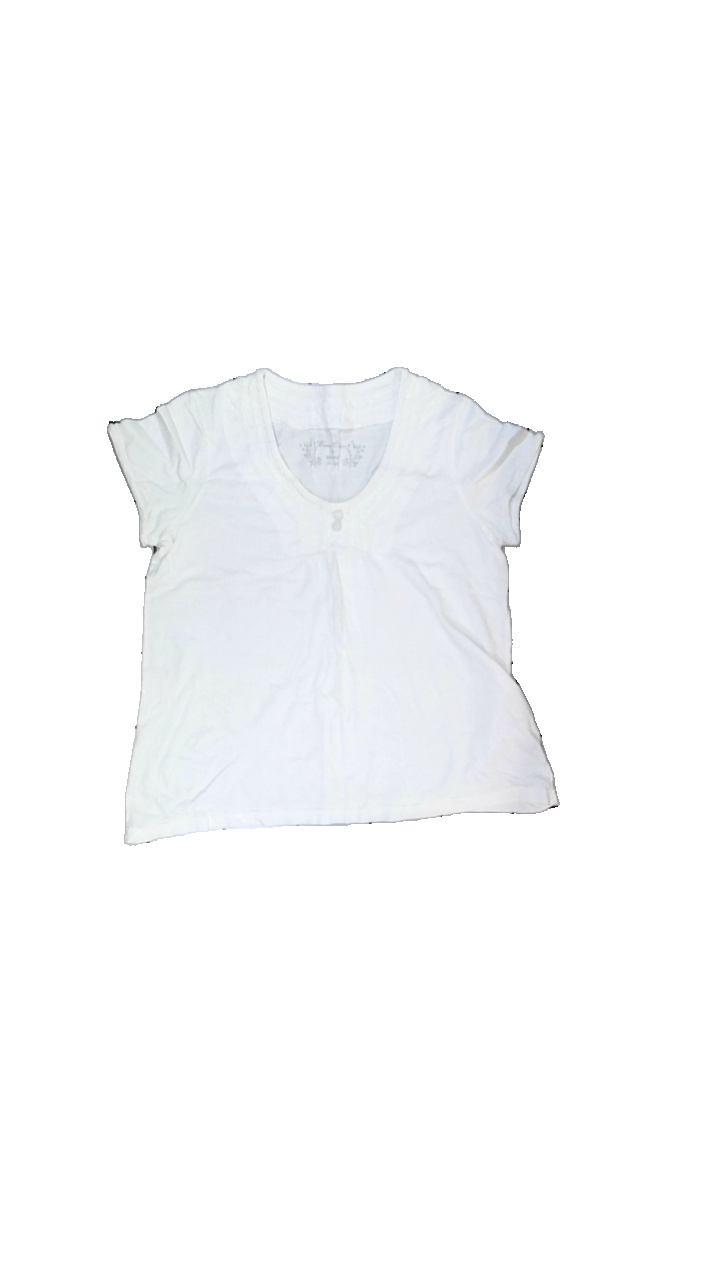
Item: Top (Ladies)
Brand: Kappahl
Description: White top
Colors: White
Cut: Regular, C-collar
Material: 58% viscose, 42% cotton
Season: Summer
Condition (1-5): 3
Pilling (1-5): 5
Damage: Dark stains
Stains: Minor
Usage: Export
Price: <50